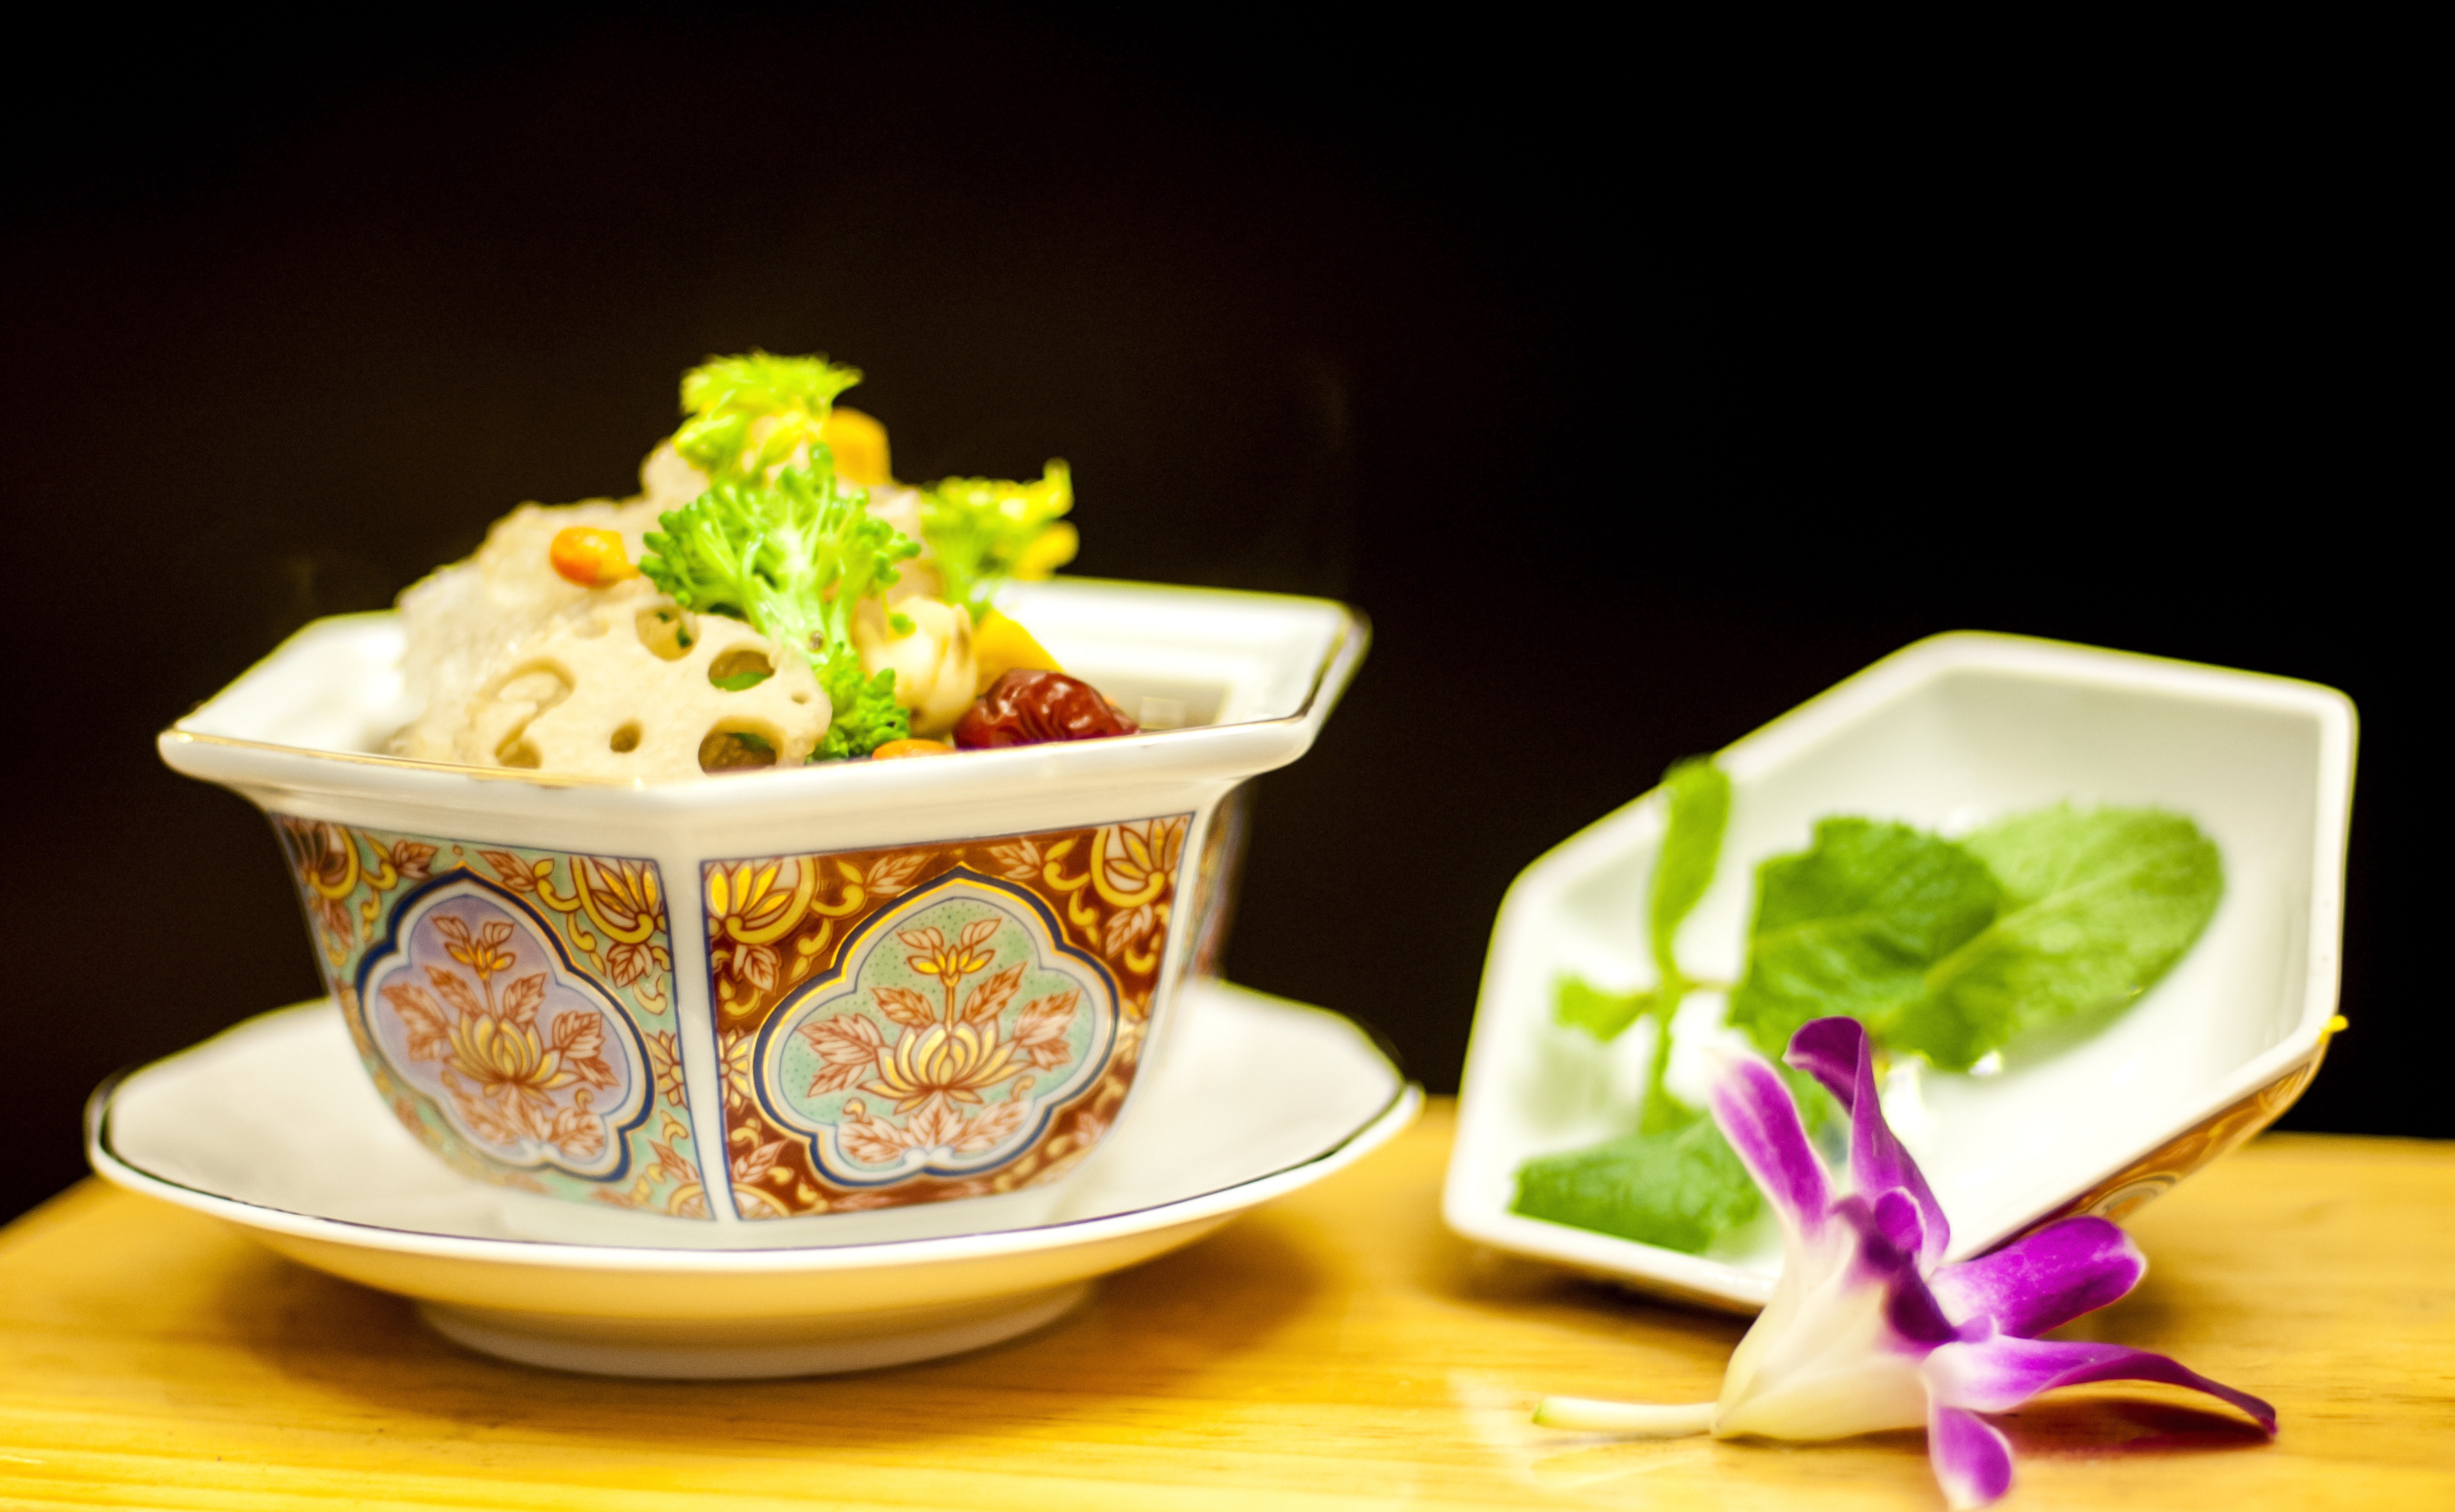
dish, meal, food, produce, vegetable, cuisine, spices, vietnam, the dish, nesting swifts, precious african chicken